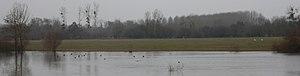
Oiseaux sur la Romme, les Petites Rivettes, Champtocé-sur-Loire
La Boire de Champtocé est un ancien bras de la Loire qui longe la commune de Champtocé-sur-Loire jusqu'à Ingrandes-sur-Loire. Cette boire mesure environ 5 kilomètres de long. Elle se prolonge en amont par le ruisseau de la Loge sur une douzaine de kilomètres jusqu'à sa confluence avec la Loire.
Le Viaduc sur la Romme est un viaduc autoroutier, supportant l'A11, dite l'Océane reliant Paris à Nantes. Il enjambe la Romme à Champtocé-sur-Loire en Maine-et-Loire et la région Pays de la Loire en France.